Operation Slapstick

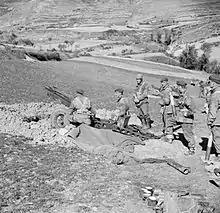
75 mm howitzer of the 1st Airlanding Light Regiment, Royal Artillery in action in Italy.

Although it had been formed in October 1941, the British 1st Airborne Division, commanded by Major-General George Hopkinson, had never before fought as a complete division. The only units with any combat experience were the 1st Parachute Brigade, which had fought with distinction as an independent brigade in North Africa and in Operation Fustian during the Allied invasion of Sicily, and the 1st Airlanding Brigade, understrength with only two battalions, which had also fought in Sicily during Operation Ladbroke. Both brigades had suffered heavy casualties in Sicily and were in no condition to undertake any further assault landings. Of the division's other brigades, the 2nd and 4th Para Brigades, were untried in battle. Also, the 2nd Parachute Brigade was the only full strength unit, as the 4th Parachute Brigade had only two battalions, with its third battalion still forming in Palestine.